Franco-Ontarians

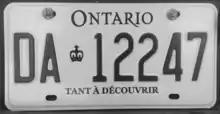
A French-language Ontario license plate. The province introduced French plates in 2008 as an alternate to its English plates.

Other departments in the government of Ontario also began to adopt policies of bilingualism, and policies for French services, such as the Ministry of Health in 1979, and the Ministry of Children, Community and Social Services in 1980. French was formally made an official language of the provincial judiciary in 1984. In 1986, the provincial "French Language Services Act" was passed by the Legislative Assembly of Ontario, where it recognized French as a "historic language in Ontario," an official language in its courts and in education, as well as the "desirable use" of French in its provincial institutions including the Legislature. However, the Act itself did not make the province bilingual, instead designating a number of communities where French-speakers constitute a majority or significant minority, as an area where provincial services are required to be provided in French and English.